Alpina B5

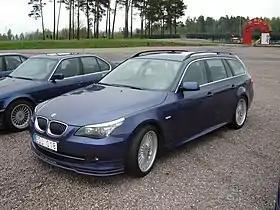
B5 E60 touring wagon

The Alpina B5 and D5 are a series of high performance executive cars manufactured by German automobile manufacturer Alpina, which is based on the BMW 5 Series of the car manufacturer BMW.